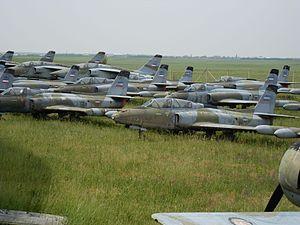
Le Soko J-21 Jastreb est un avion d'attaque léger yougoslave.Ce monomoteur, monoplace fut conçu par l'Institut technique militaire de Belgrade et fabriqué par SOKO. Dérivé du jet d'entrainement avancé et avion d'attaque léger G-2 Galeb.